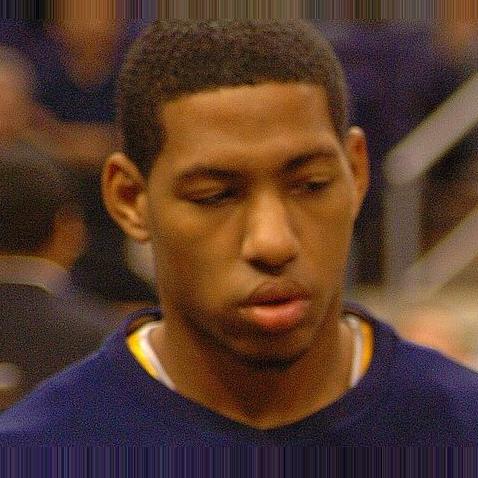
Age: 21